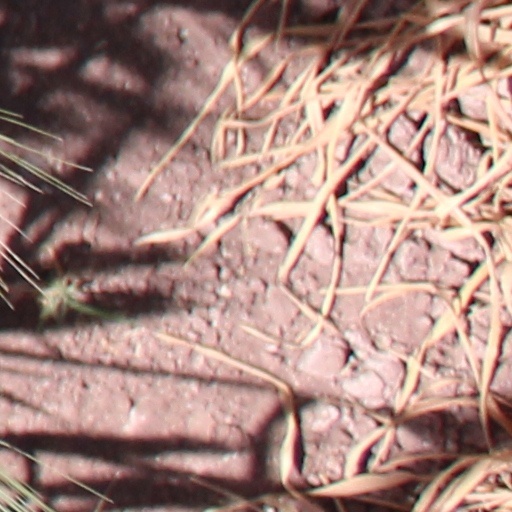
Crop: wheat